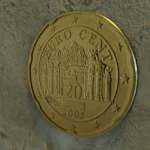
Coin value: 20cents
Country: at
Edition: standard